Bay Area Rapid Transit

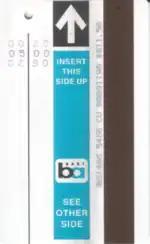
A legacy BART ticket. The initial purchased fare is printed parallel to the magnetic strip, and the card's balance is printed on the left, updated at each exit.

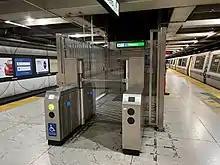
The elevator faregate on the Embarcadero station BART platform, installed in December 2021

The mainline BART network operates with electric powered, self-propelled railcars. For most lines, six cars are coupled together in a train, except the Yellow Line, which uses eight-car trains. BART trains have gangway connections, and passengers can move freely between cars. The cars have three doors on each side, bike racks, 54 seats per car, and interior and exterior displays giving information. The new cars, branded by BART as its "Fleet of the Future", were unveiled in April 2016. The first cars were expected to be in service in December 2016, however, glitches and a failed CPUC inspection delayed introduction to January 19, 2018. A total of 775 cars were ordered from Bombardier (which merged with Alstom during production): 310 cab cars (D-cars) and 465 non-cab cars (E-cars). , BART has received all 775 D and E cars, of which 769 have been certified for service. To run its peak service, BART requires 400 cars. Of those, 384 are scheduled to be in active service; the others are used to build up spare trains (used to maintain on-time service).